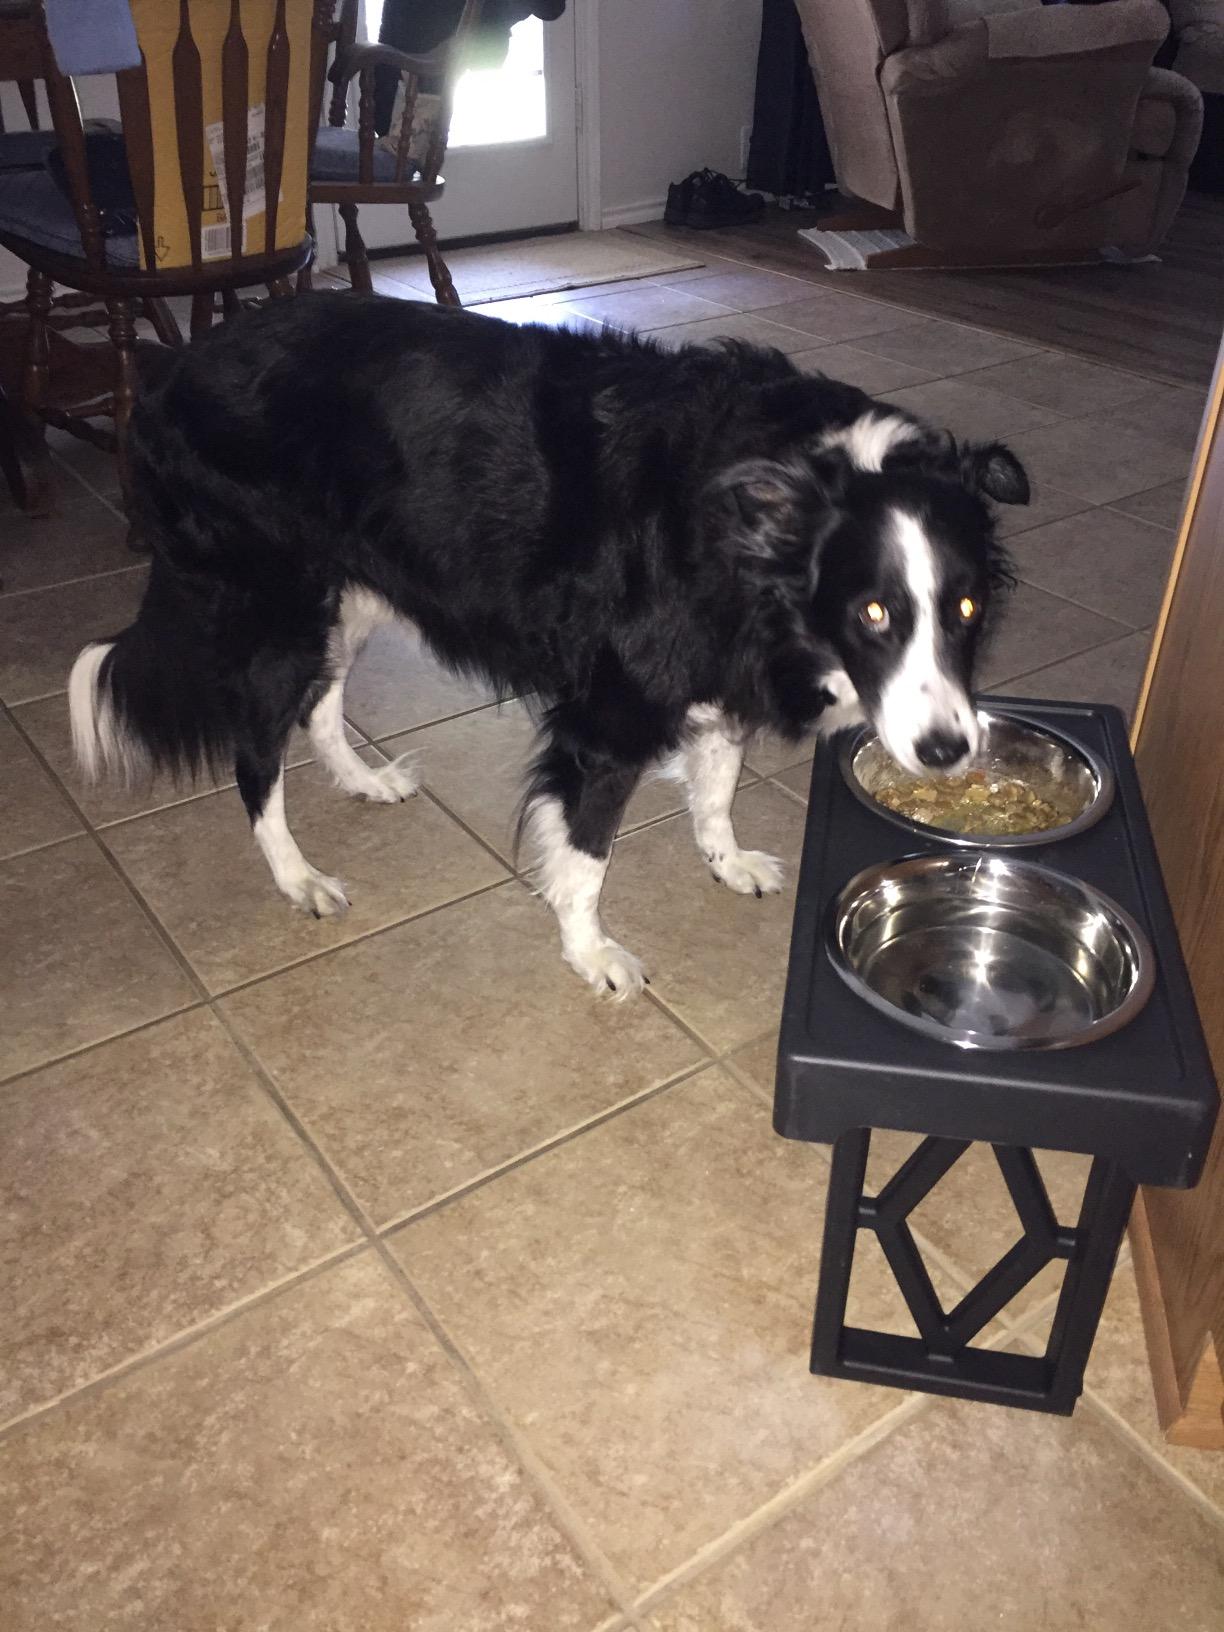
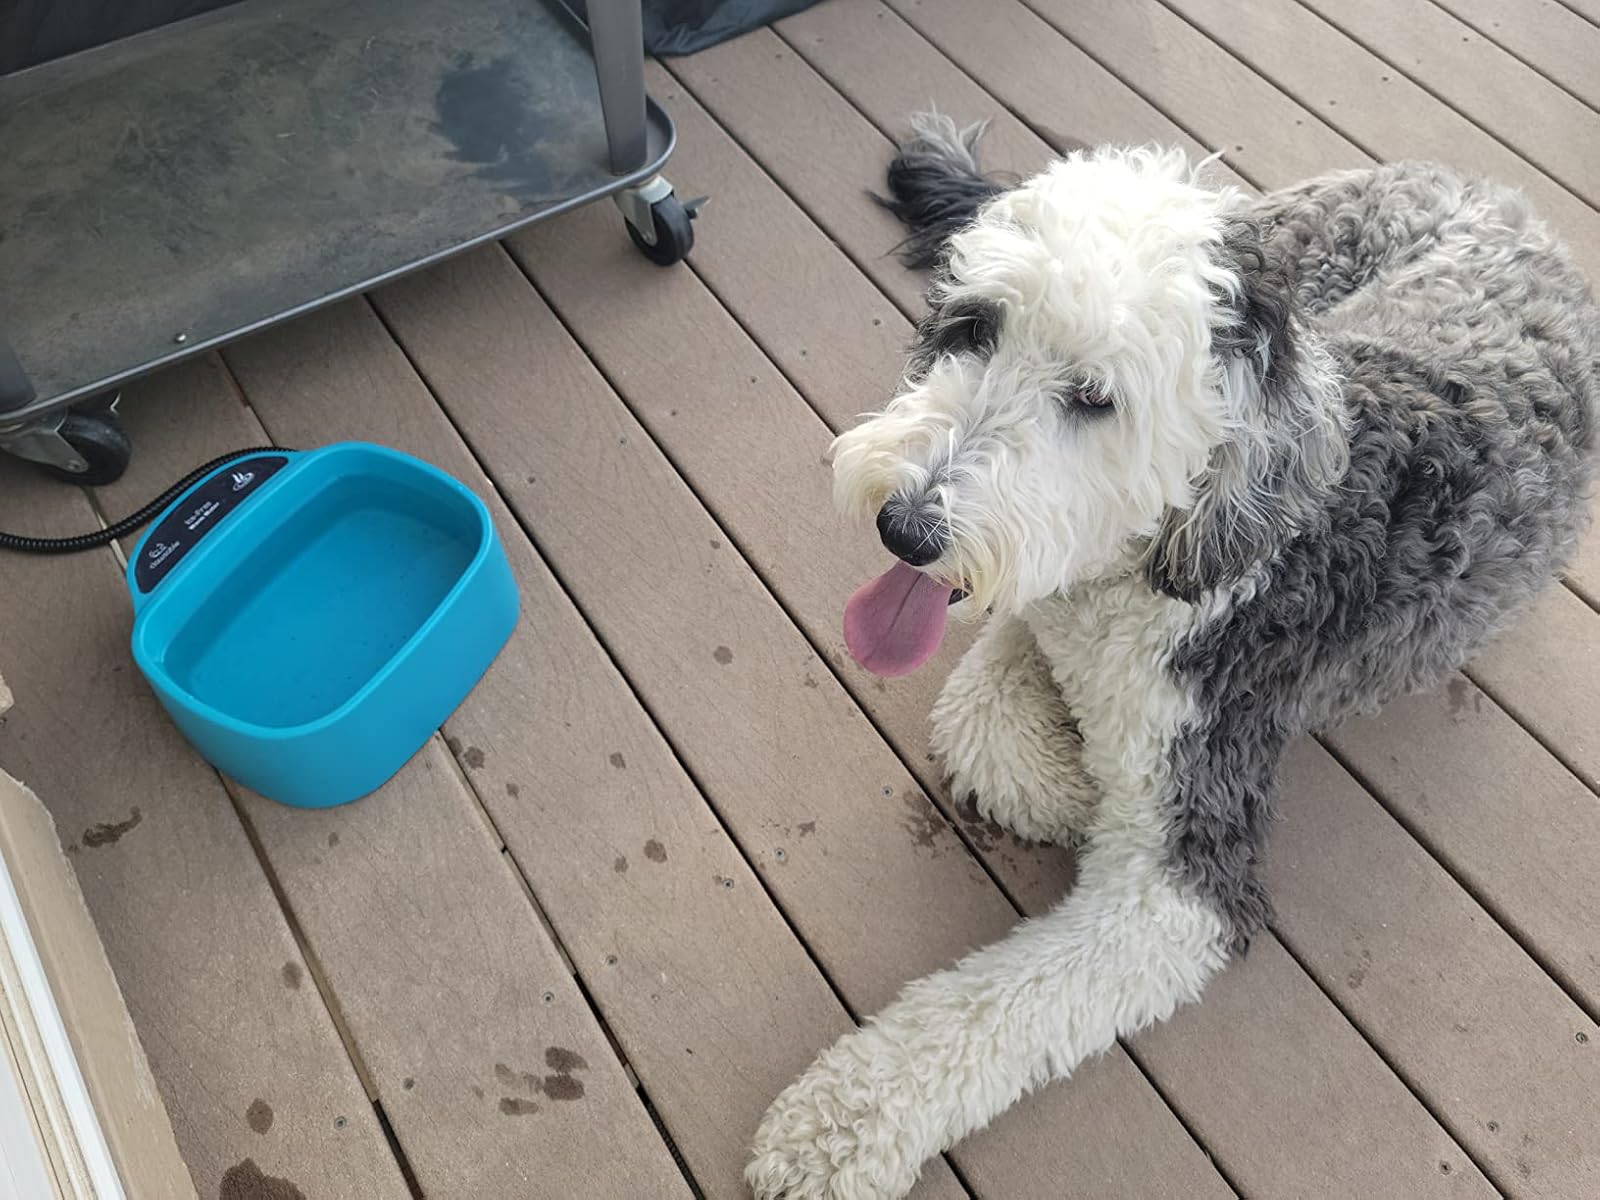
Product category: items_bowl
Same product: no